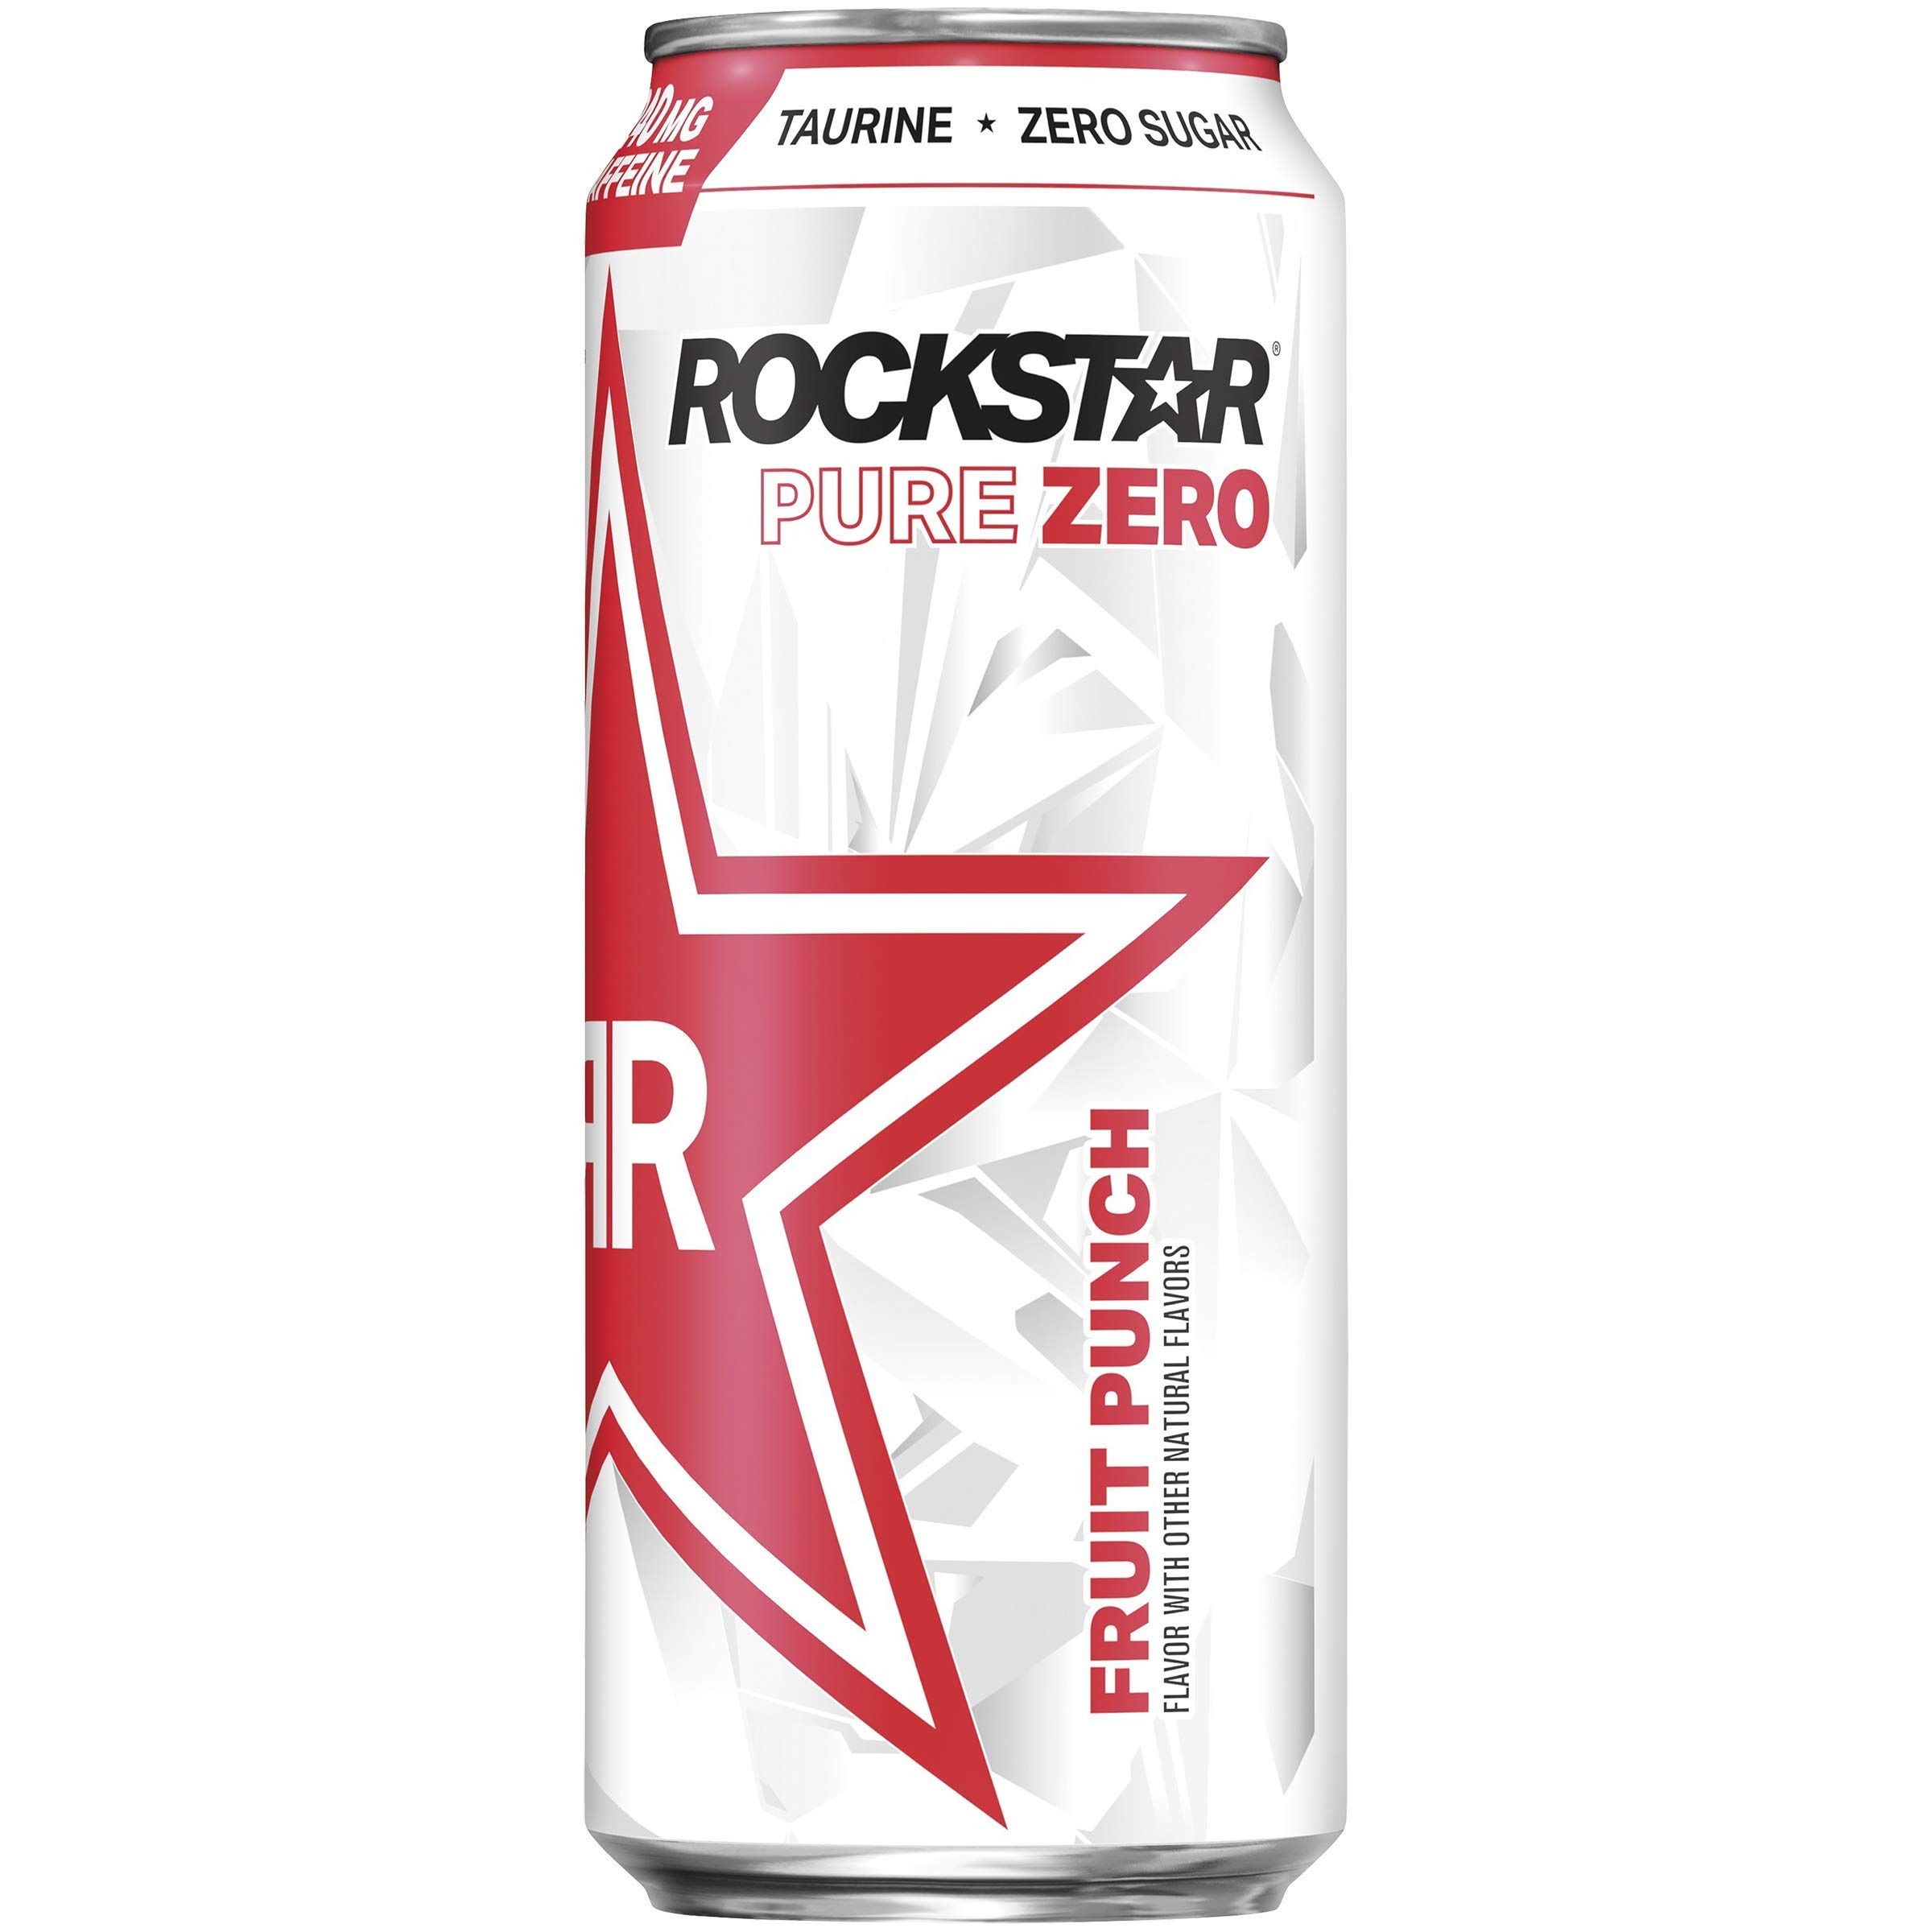
Item Name: Rockstar, Pure Zero, Diet Punched, 16 Fl Oz
Bullet Point 1: ROCKSTAR is scientifically formulated to provide an incredible energy boost for those who lead active and exhausting lifestyles-from athletes to rock stars
Bullet Point 2: ROCKSTAR is enhanced with the potent herbal blend of Guarana, Ginkgo, Ginseng and Milk Thistle
Bullet Point 3: Zero Calories; Zero Sugar
Bullet Point 4: Enjoy this fully refreshing lightly carbonated beverage super chilled
Value: 16.0
Unit: Fl Oz

Price: 1.89